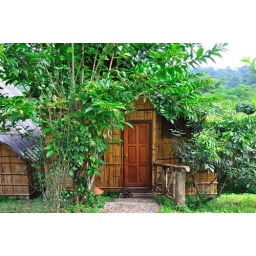
our tree house in chiang dao